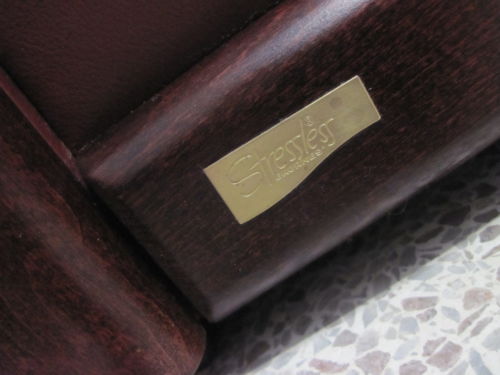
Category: sofa